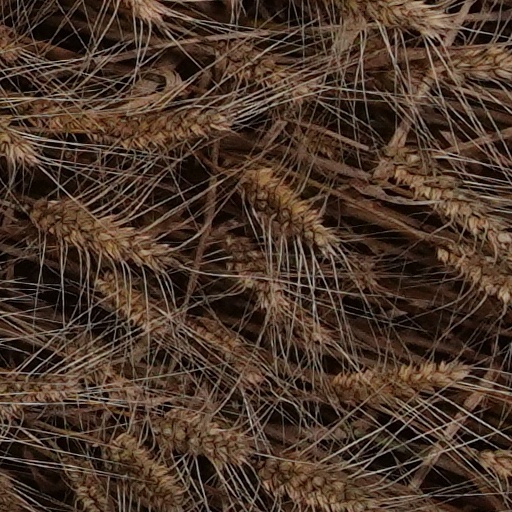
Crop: wheat